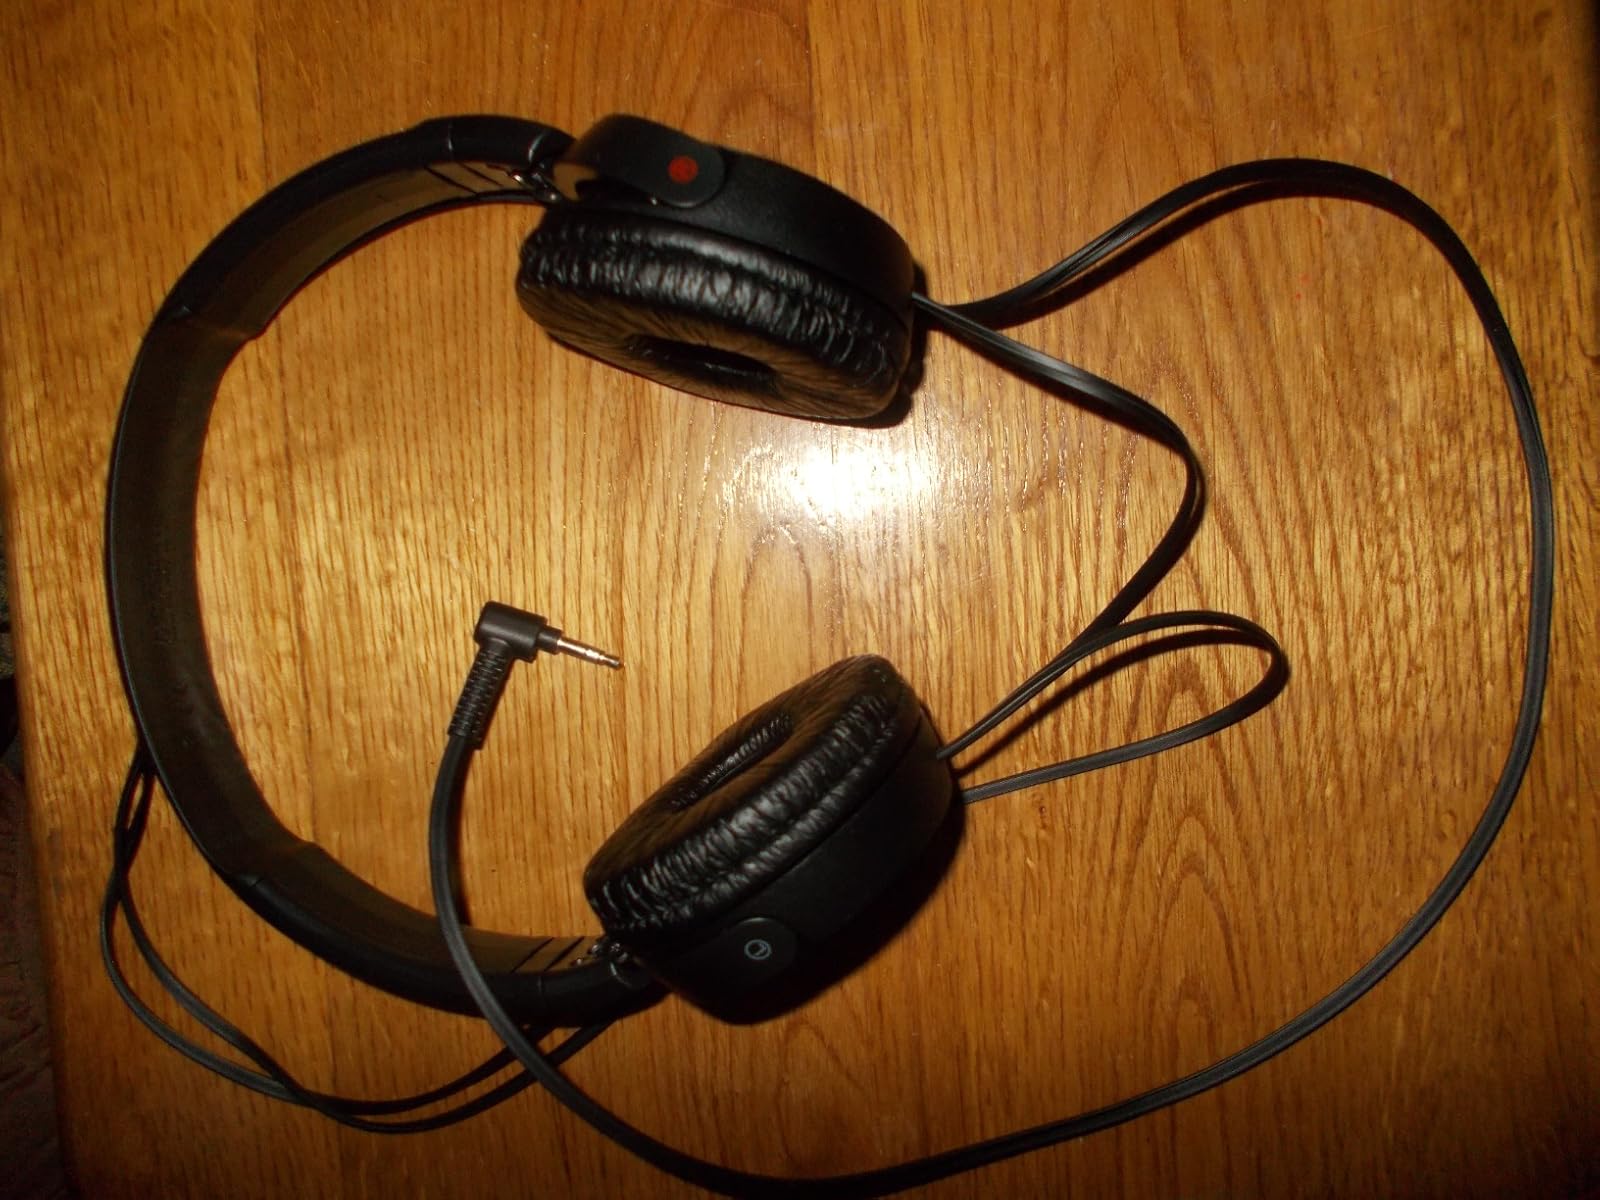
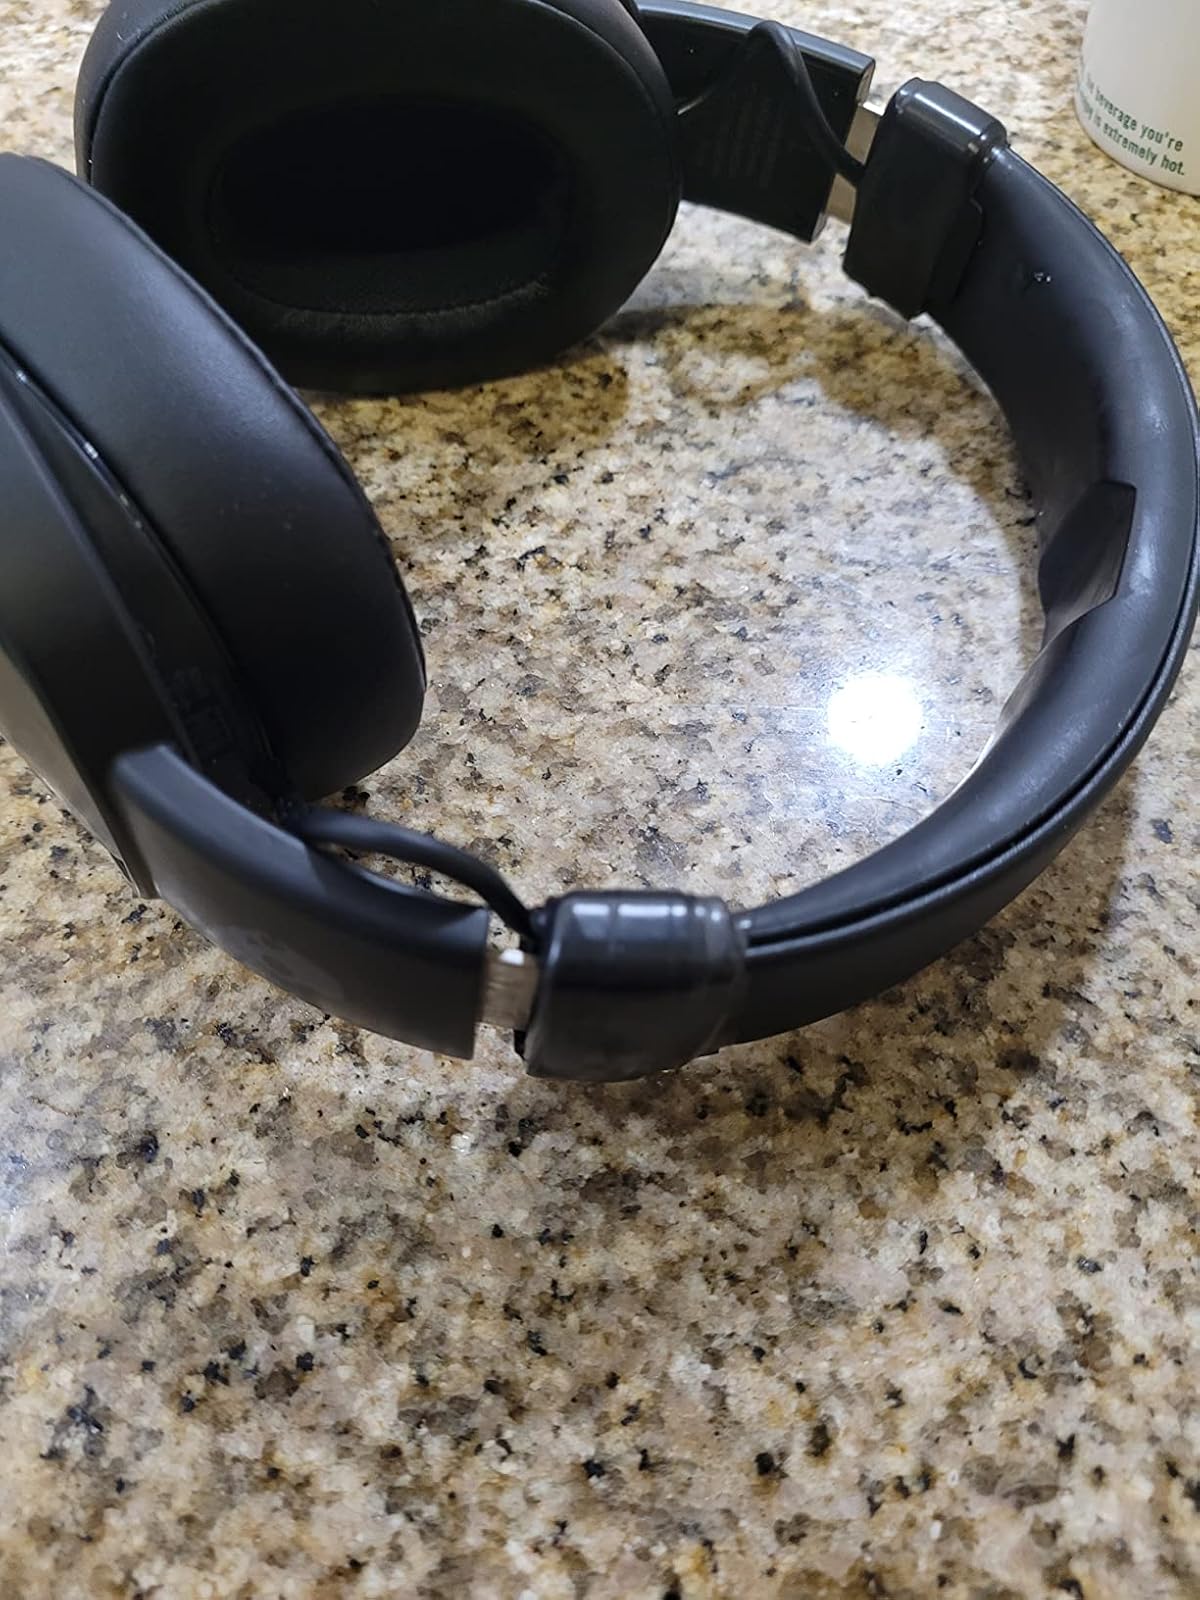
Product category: headphones
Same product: no